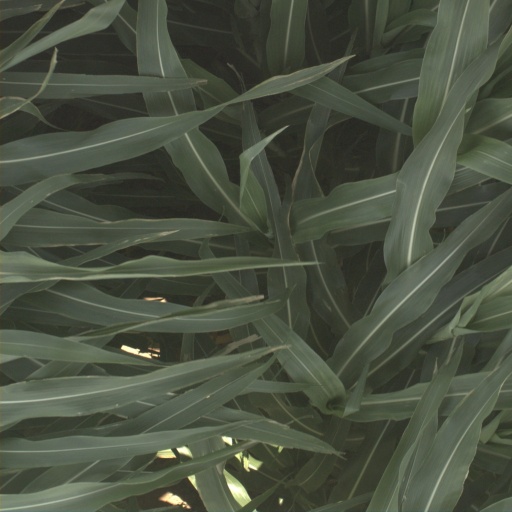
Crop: sorghum